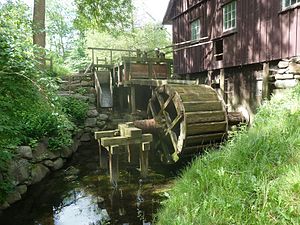
Møllergård fra Ellested, Fyn (Frilandsmuseet)
Vandmøllen fra Ellested
Vandmølle fra Ellested, nu på Frilandsmuseet nord for København
Møllergården fra Ellested og vandmøllen fra Ellested på Fyn er genopført på Frilandsmuseet og viser bolig, stalde, have og fungerende mølleri som det så ud i 1890'erne.